Glendale High School (Glendale, Arizona)

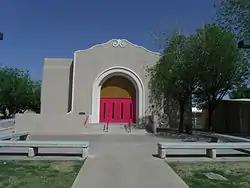
Historic Glendale High School Auditorium

Glendale High School is located in Glendale, Arizona, United States, and is part of the Glendale Union High School District. It was founded in 1911 and is the oldest Arizona high school which still remains on its original site, having been established at Glendale and Grand Avenues in the fall of 1912.